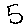
Label: 5